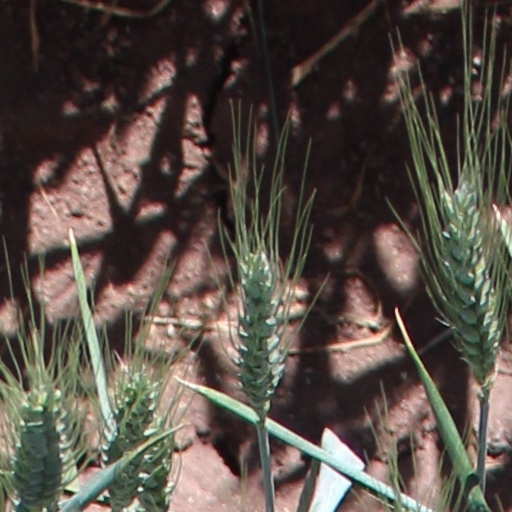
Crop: wheat